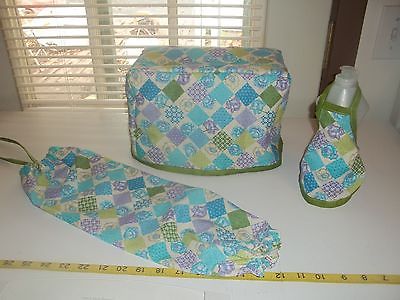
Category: toaster